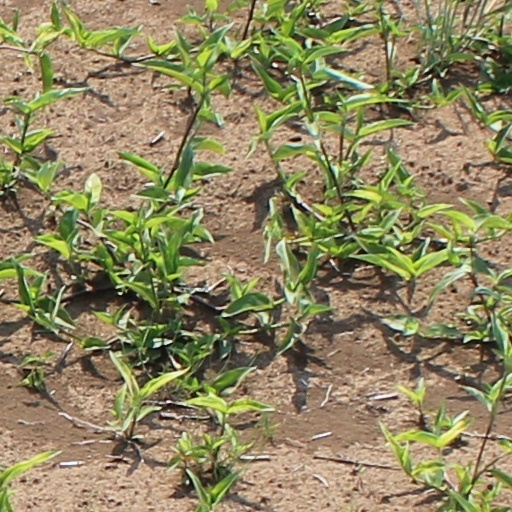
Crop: wheat